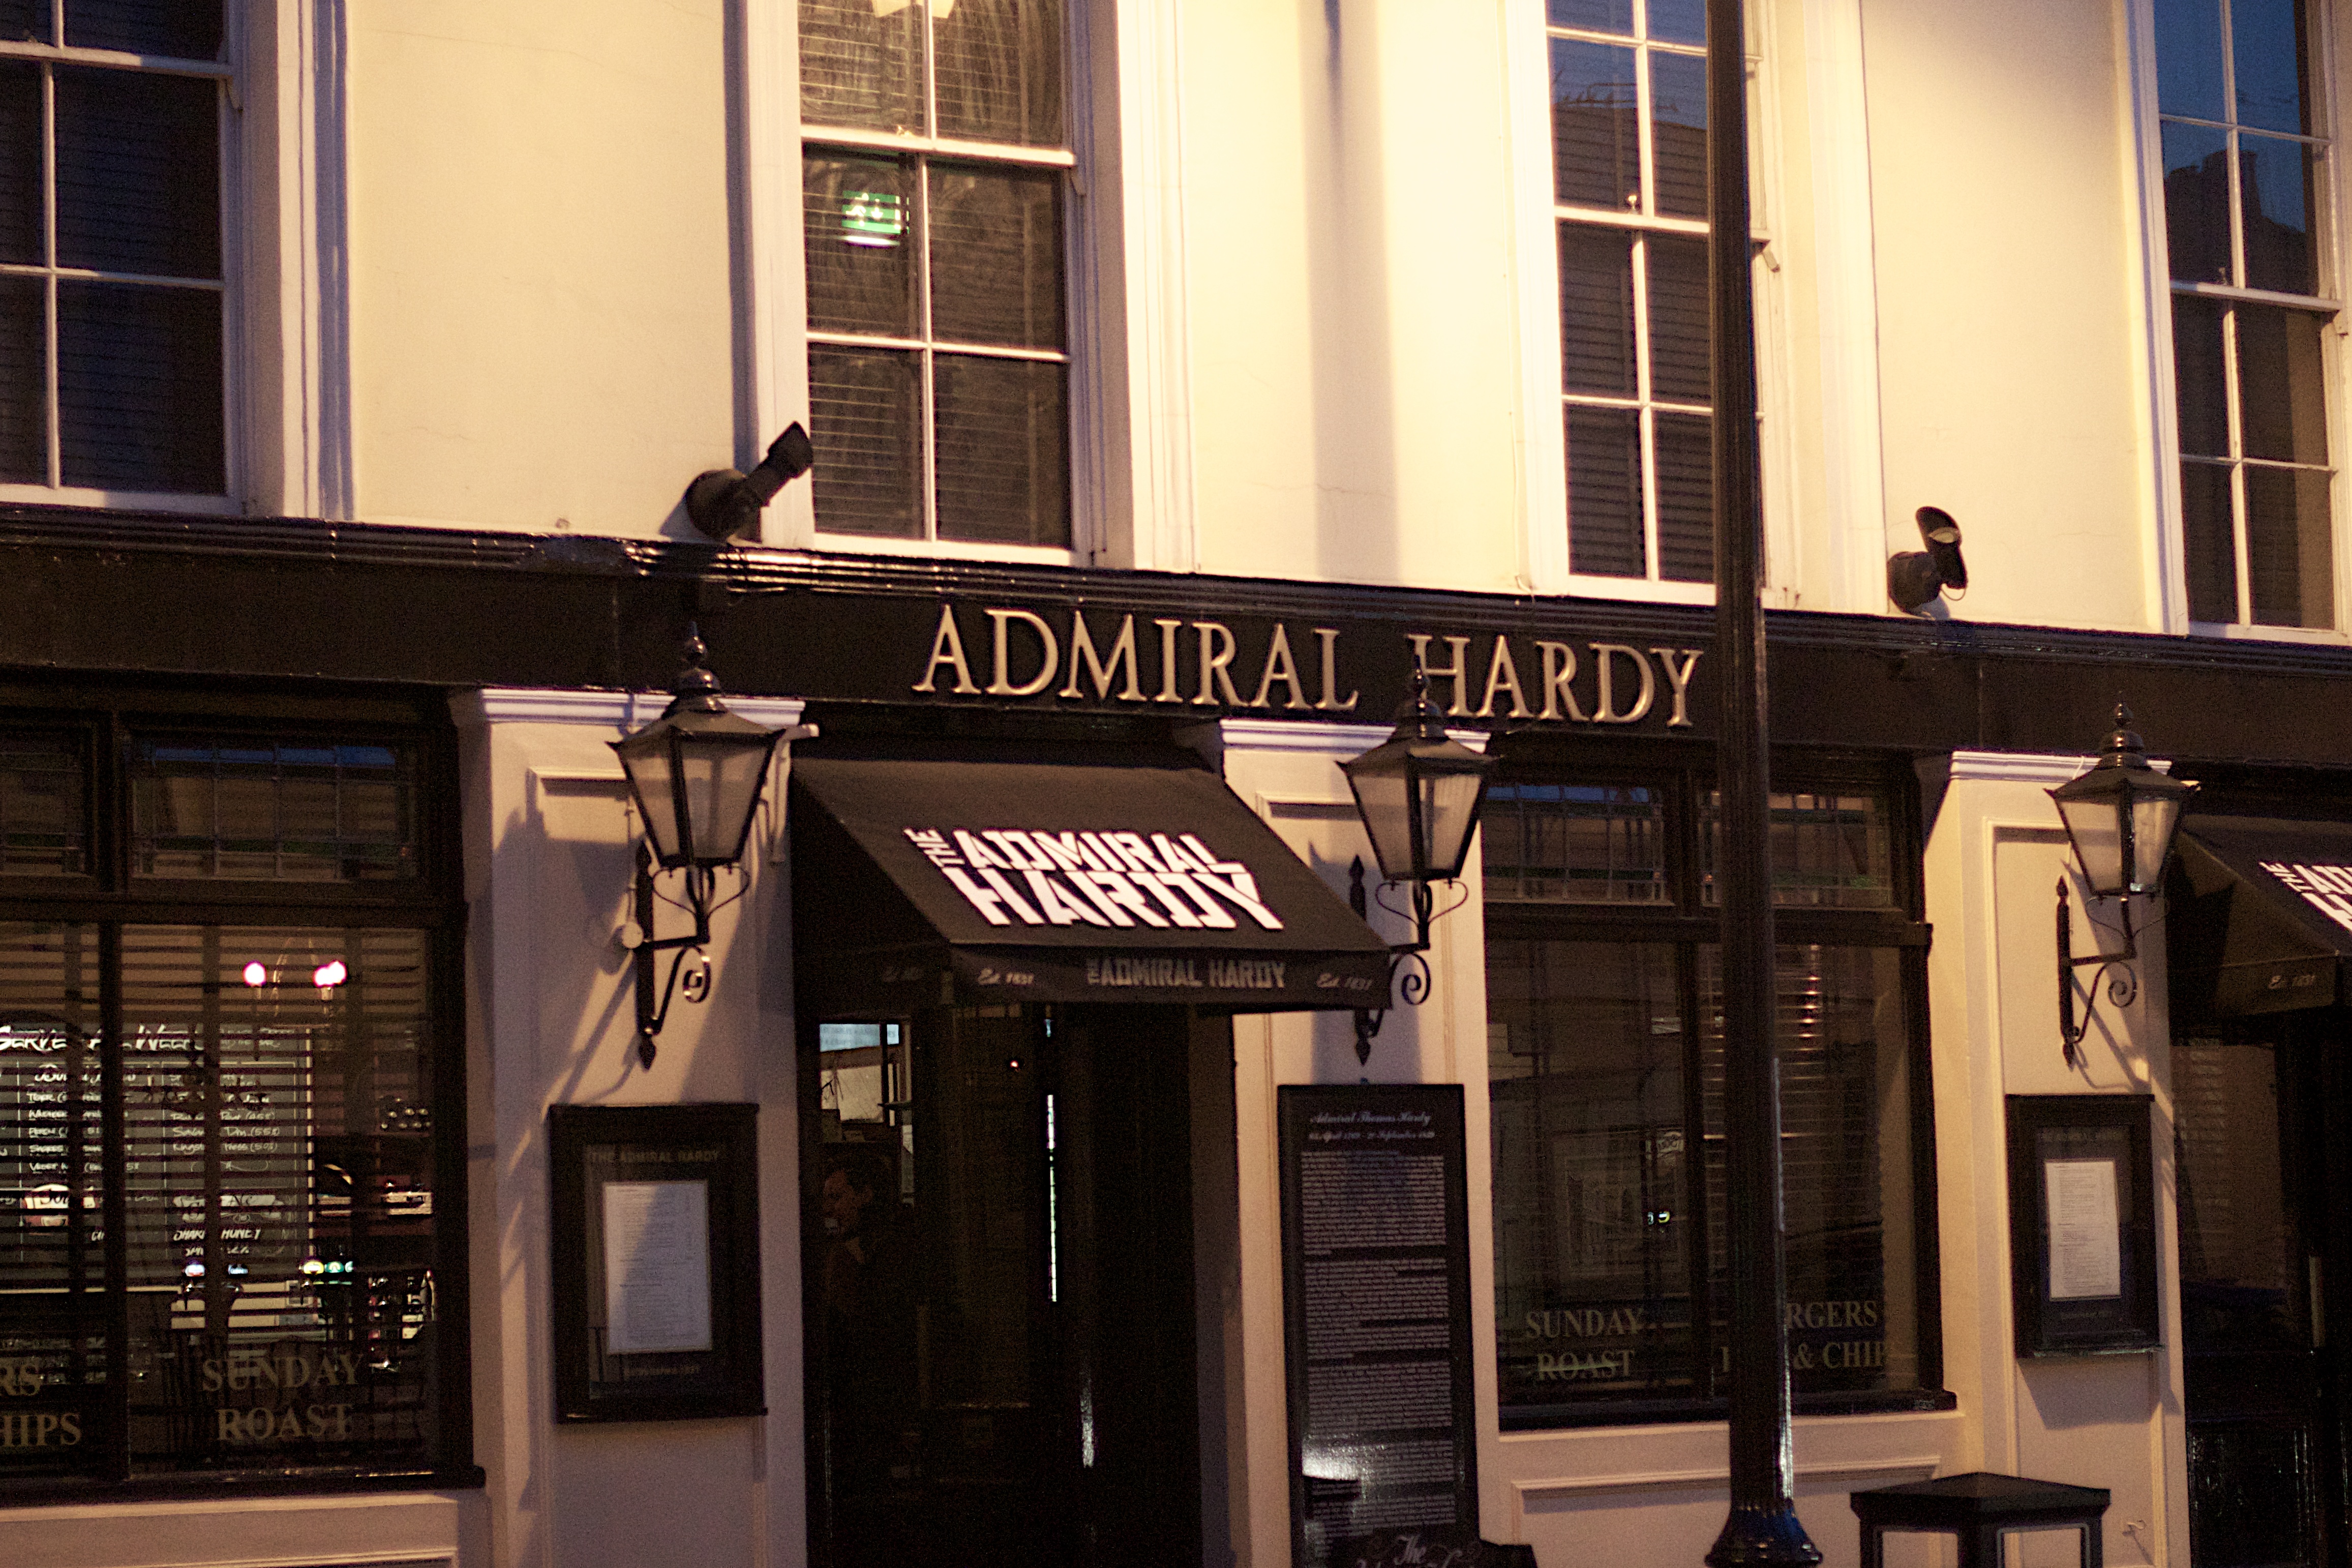
road, street, window, restaurant, downtown, bar, shopping, interior design, urban area, window covering